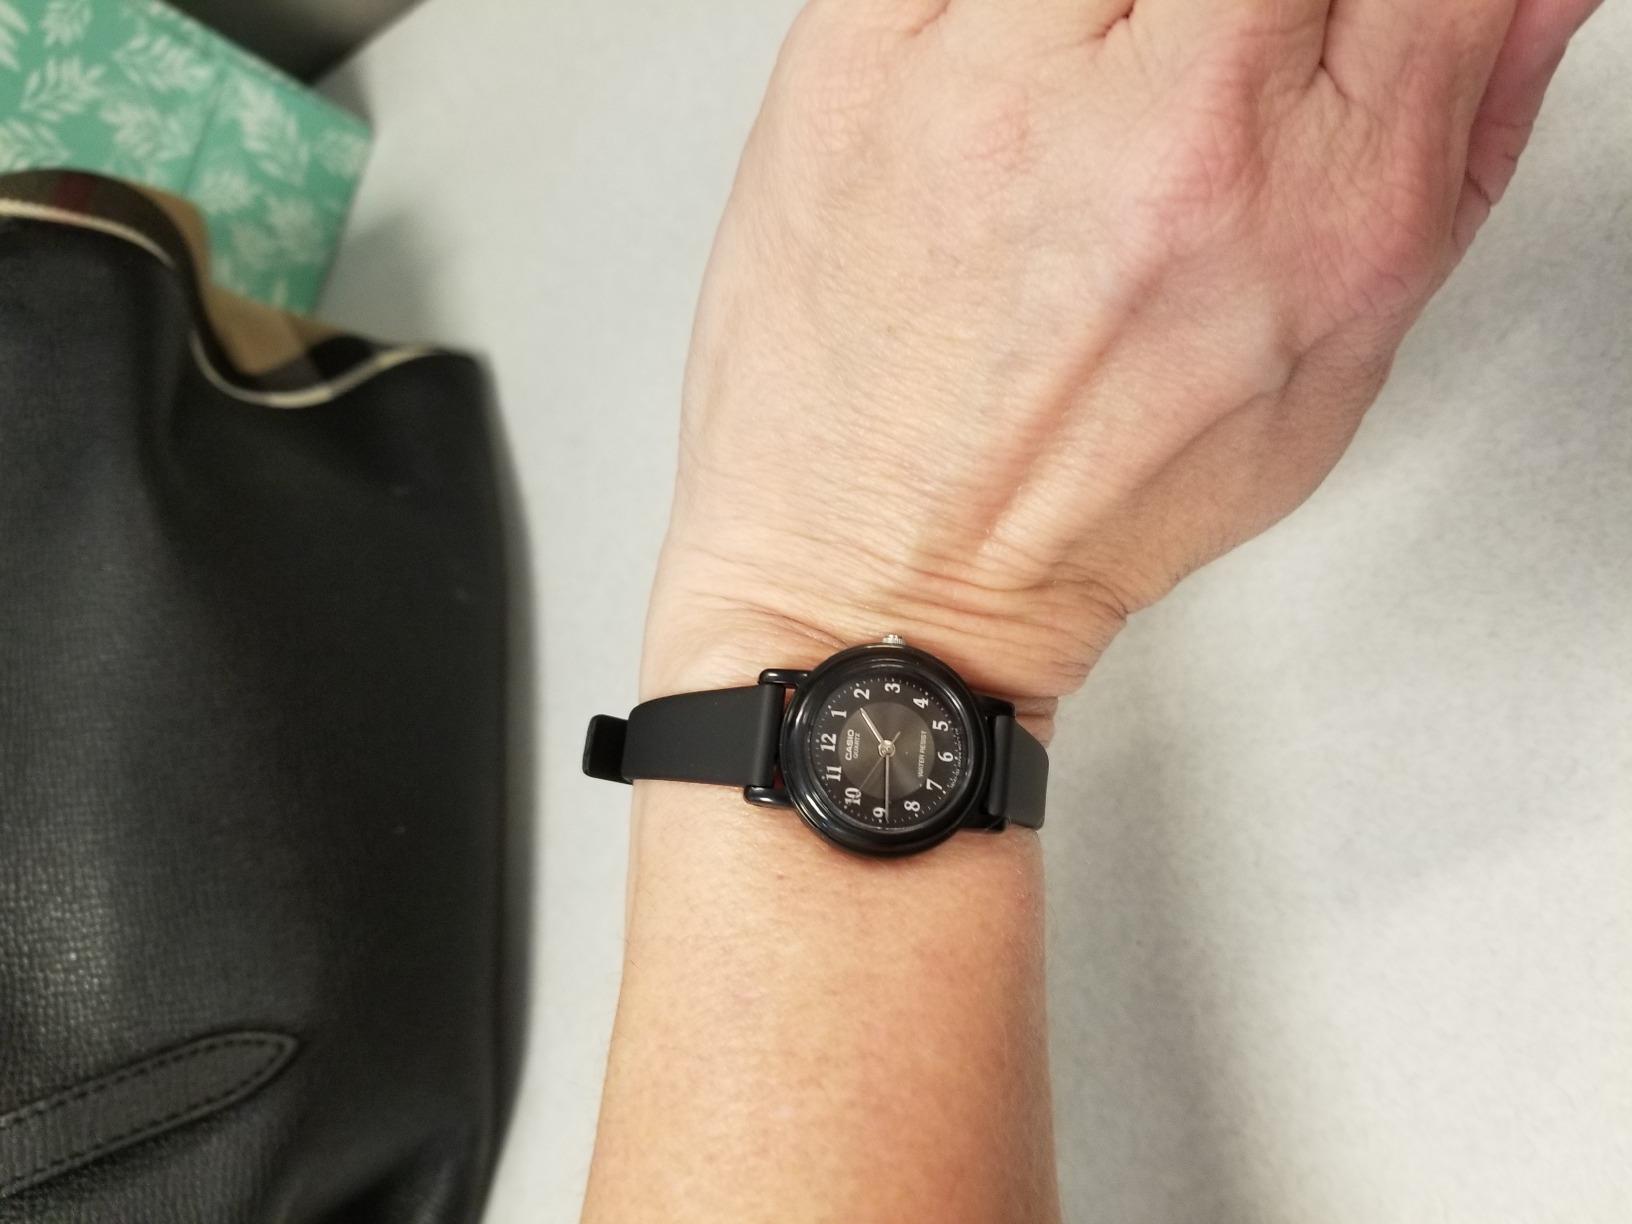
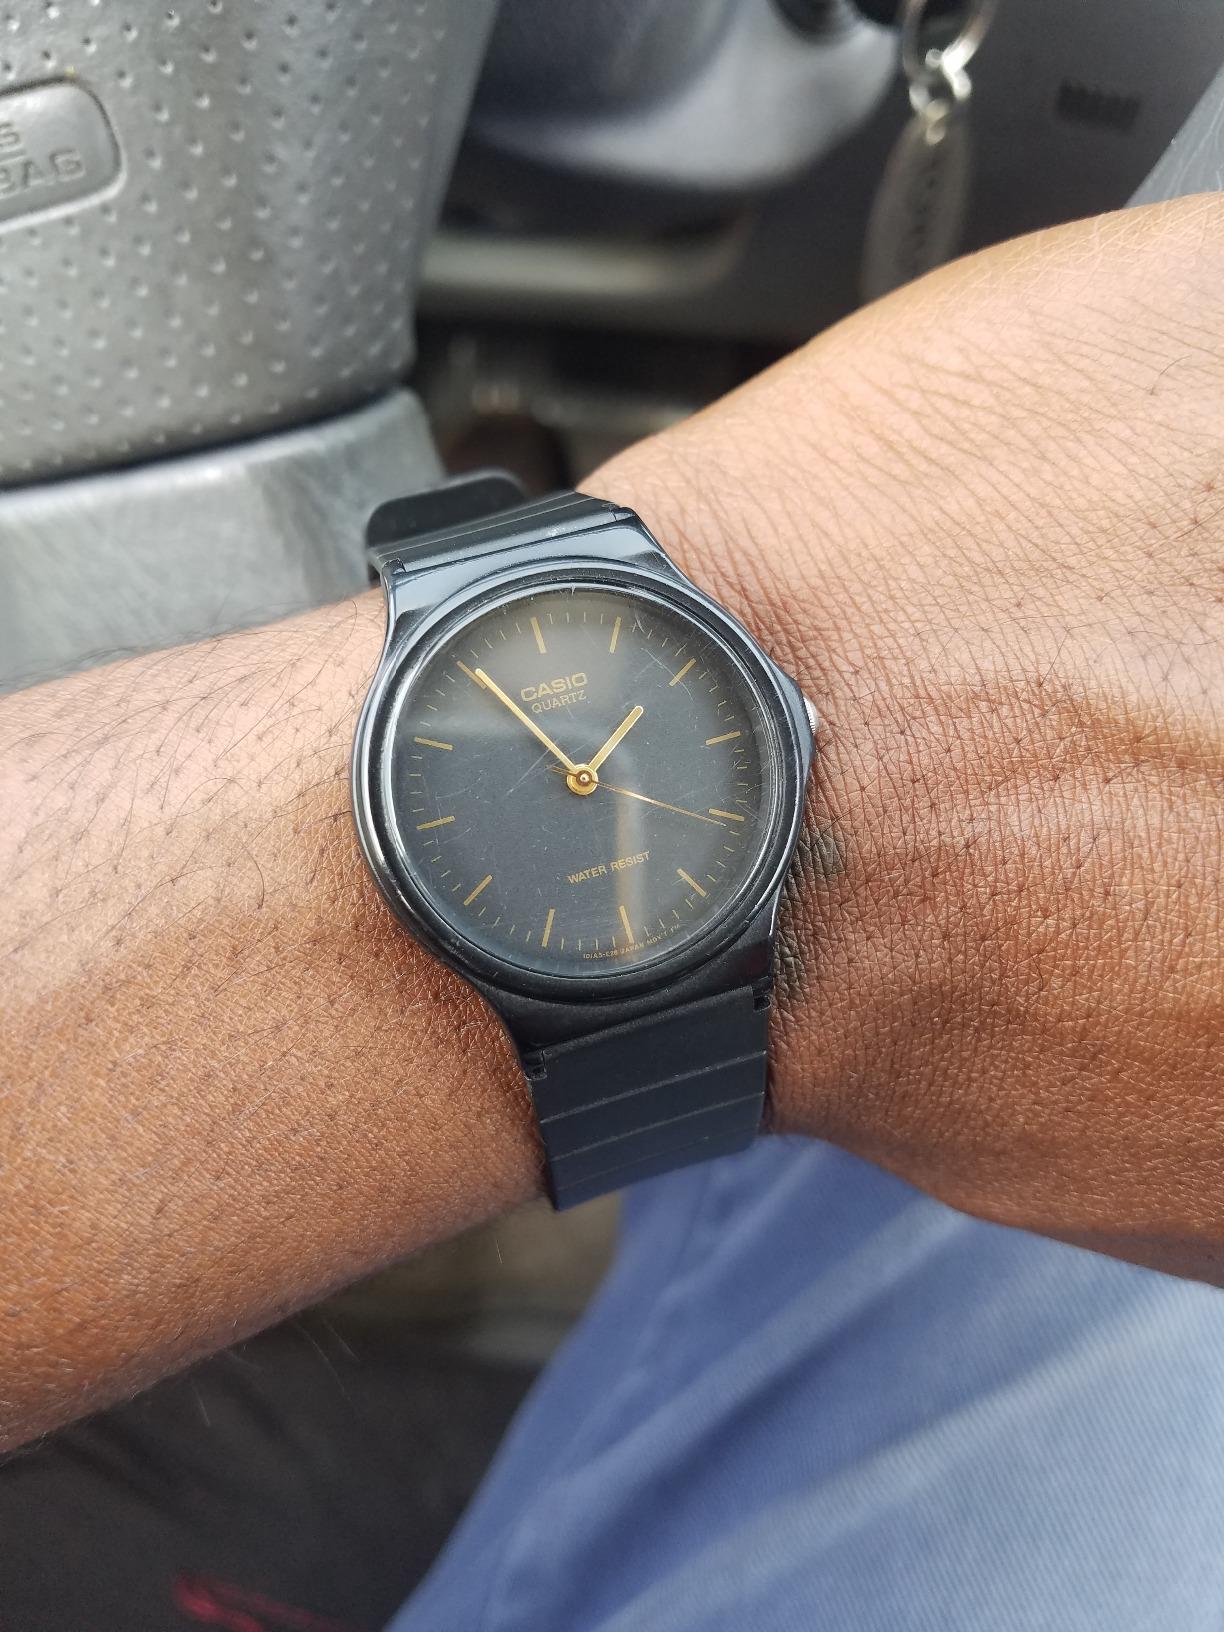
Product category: accessories_watch
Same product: no